Merkava

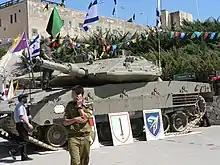
The Merkava Mark IV in its first public show at Yad La-Shiryon during Israeli Independence Day celebrations in 2002.

The 1995 Mark 3 BAZ (Hebrew acronym for "ברק זוהר", "Barak Zoher", signifying "Shining Lightning") had several updates and added systems including: